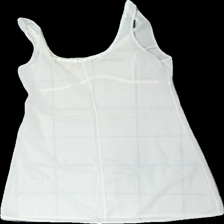
View: back
Type: Tank top
Category: Ladies
Brand: Missing
Brand text on label: kan ej avläsas
Colors: White
Material: 100% nylone
Pattern: Transparent
Cut: Regular
Size: 38
Season: Summer
Stains: Major
Damage: gul över hela
Price range: <50
Recommended usage: Export
Description: vitt transparent linne  med spets som är helt gult nu och har streck.